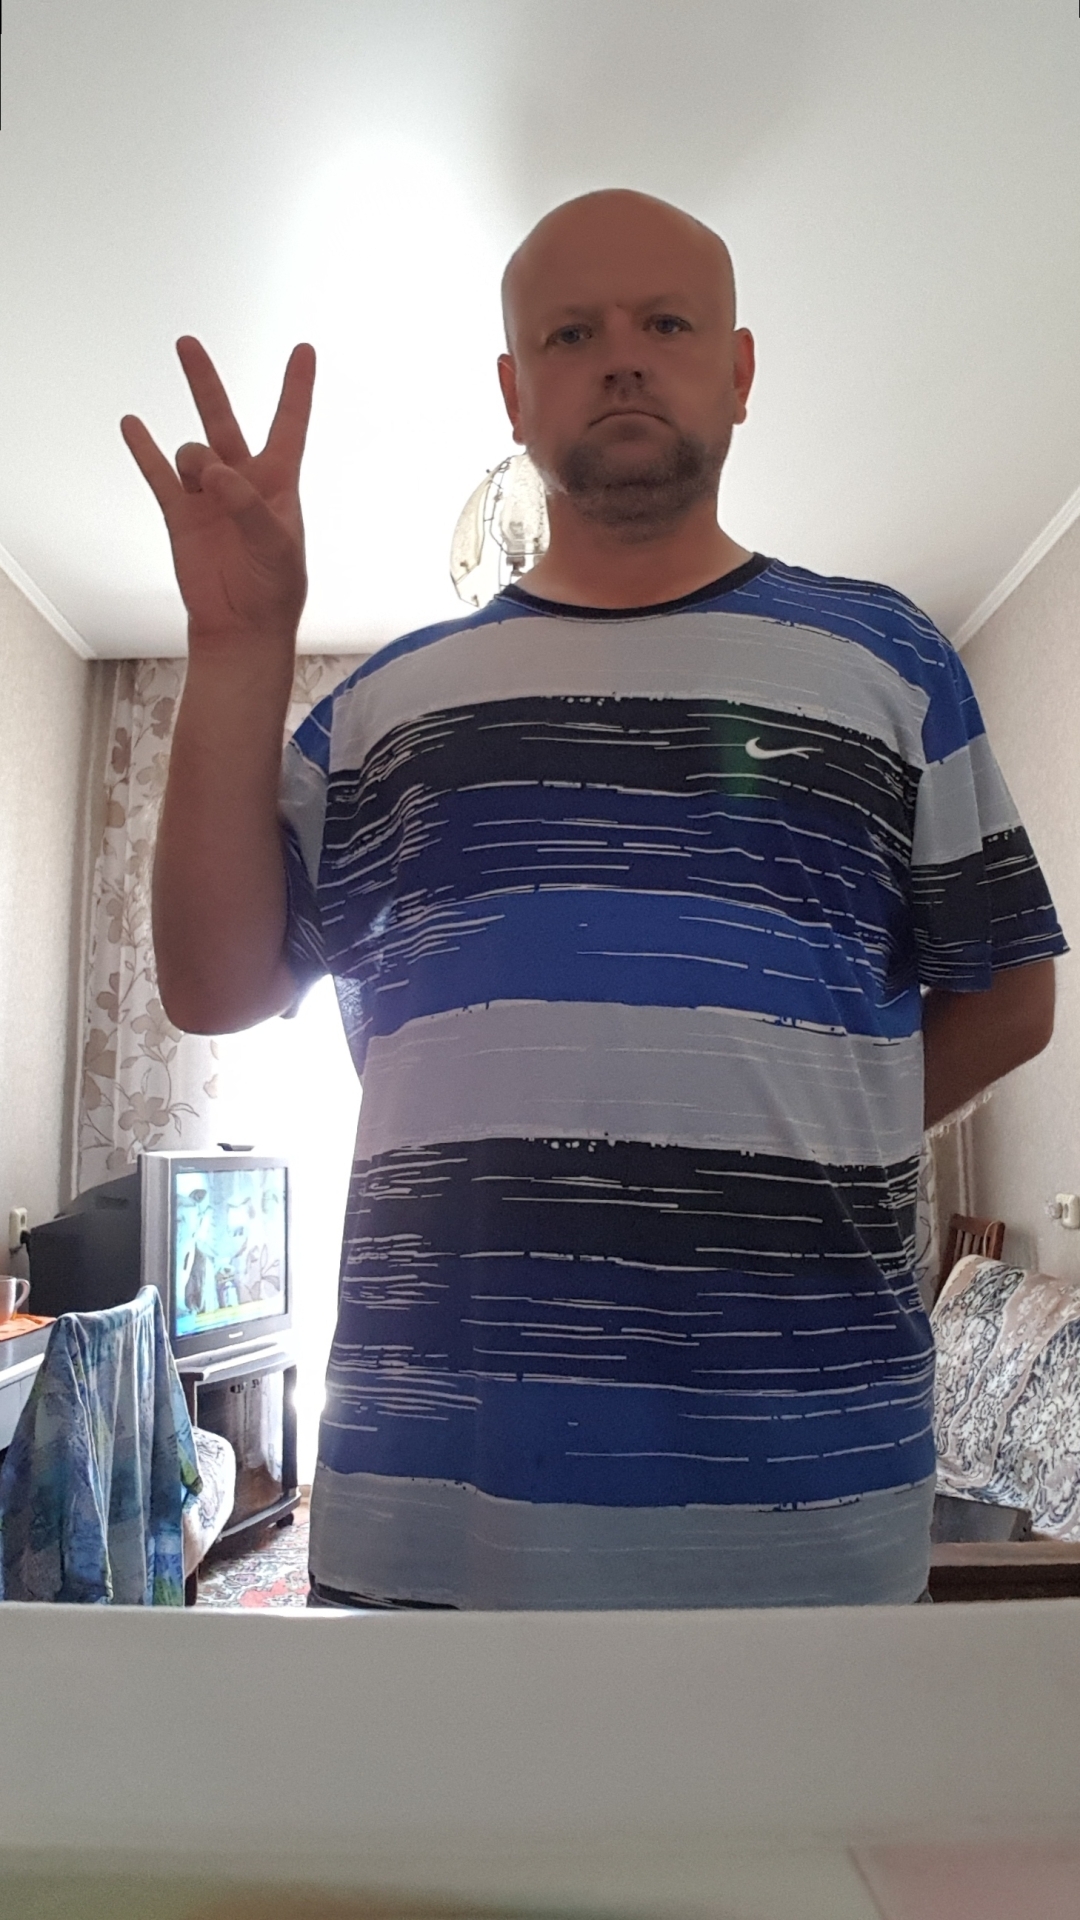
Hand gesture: three3